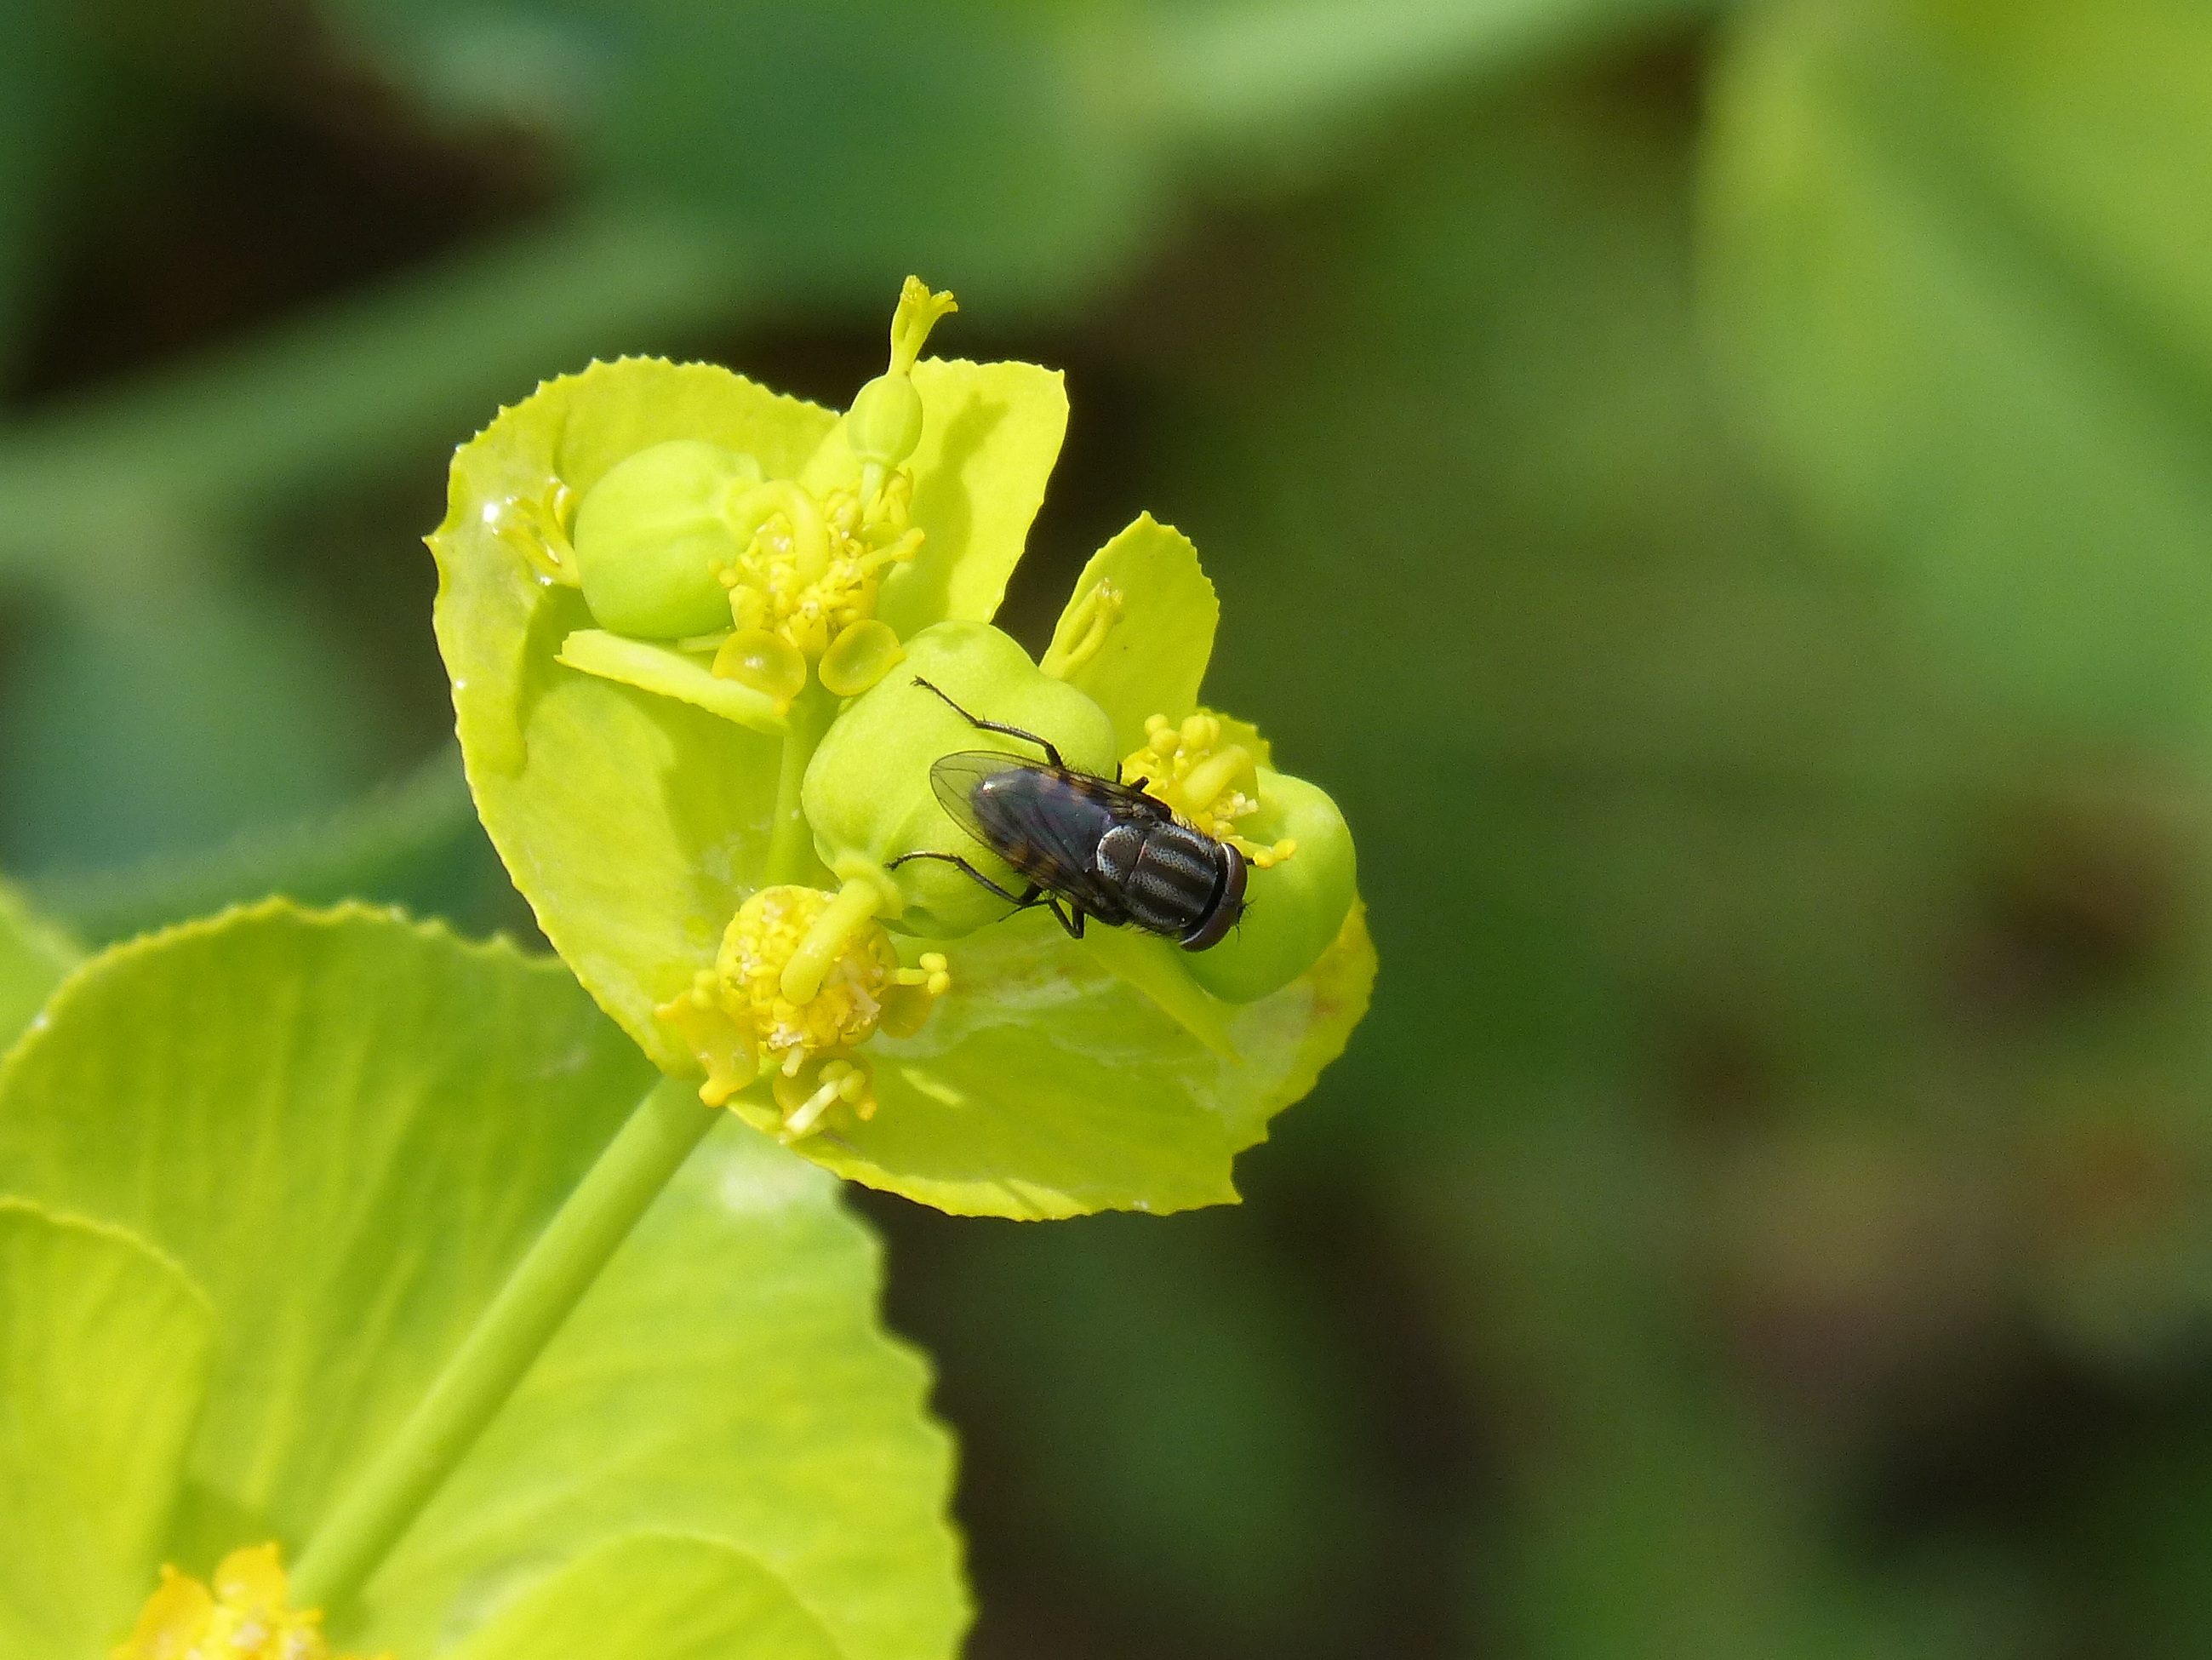
blossom, plant, photography, flower, pollen, green, produce, insect, botany, yellow, flora, fauna, invertebrate, wildflower, close up, bee, nectar, diptera, macro photography, flowering plant, honey bee, fly fishing striped, land plant, membrane winged insect